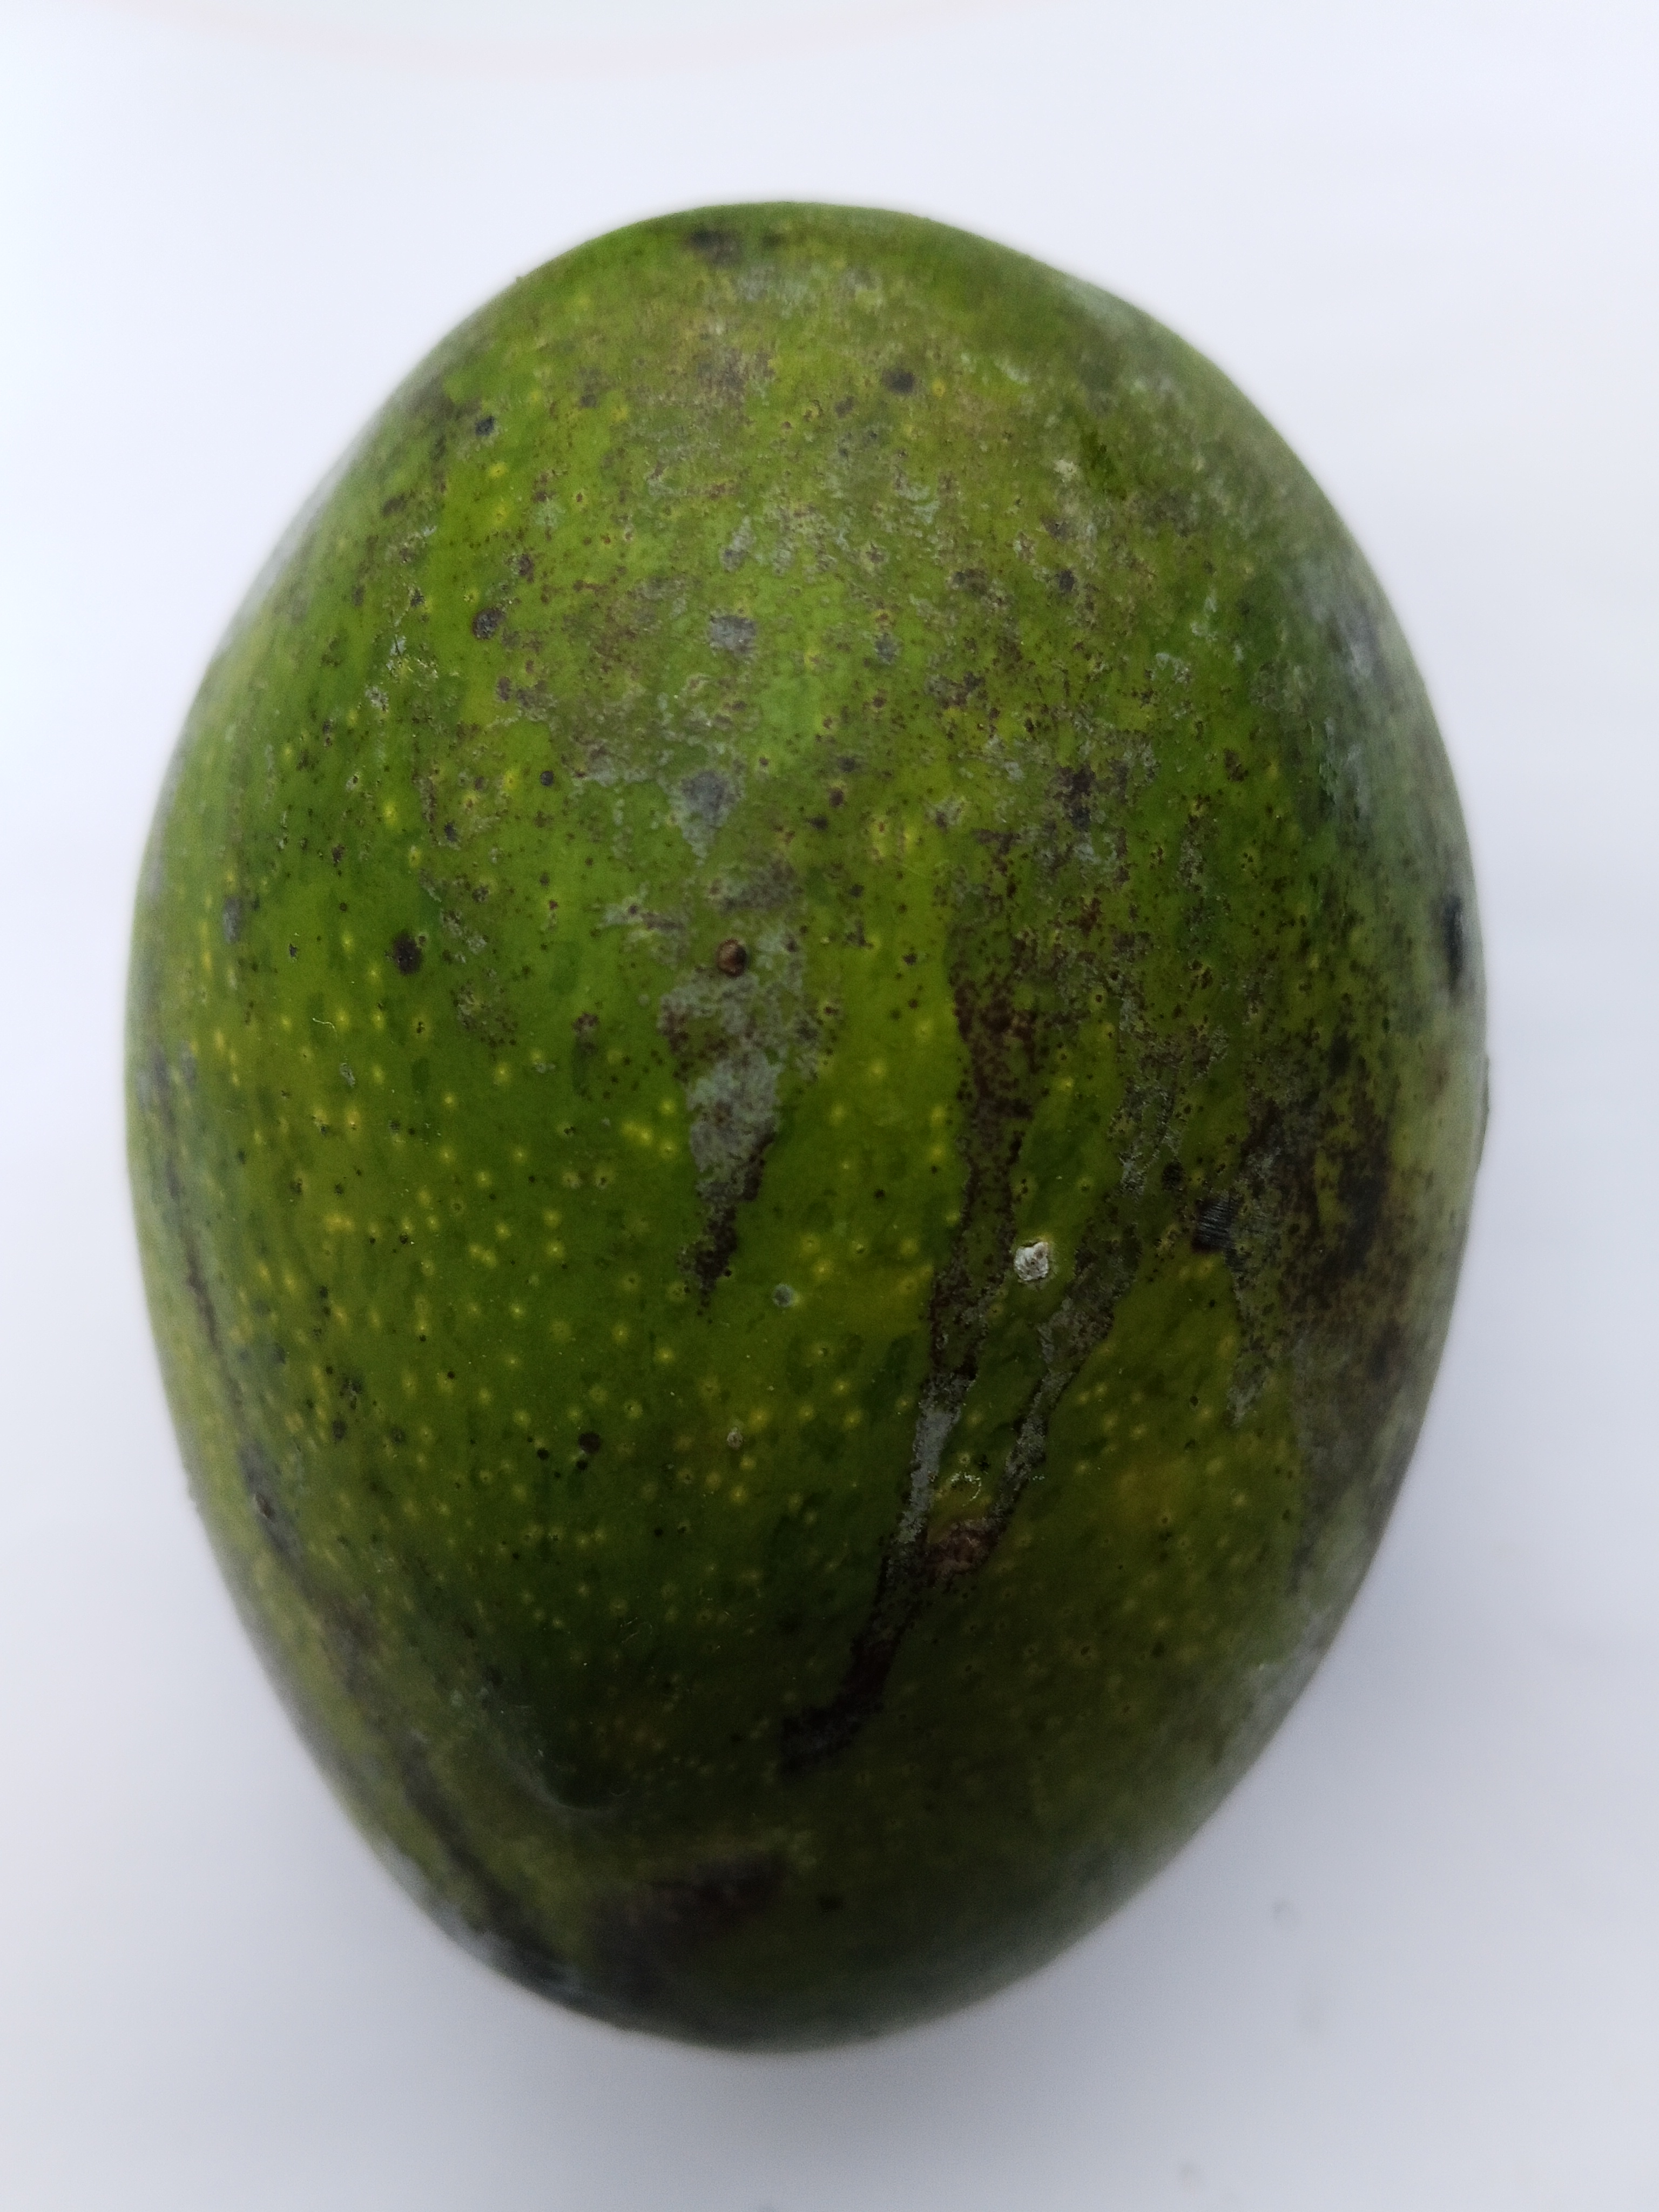
Mango variety: Bari 4